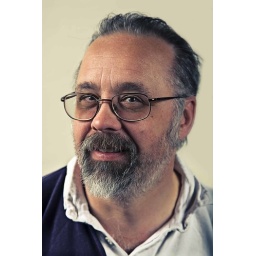
work in progress on portraits from red cross workers